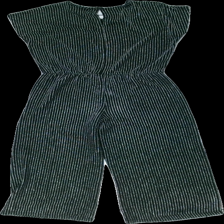
View: back
Type: Dress
Category: Children
Brand: Lindex
Colors: Black, Grey
Material: 100% nylone
Pattern: Striped
Cut: Regular
Size: 134
Season: All
Damage location: middle center
Damage 2 location: middle center
Price range: 50-100
Recommended usage: Reuse
Description: randig byxdress med glitter